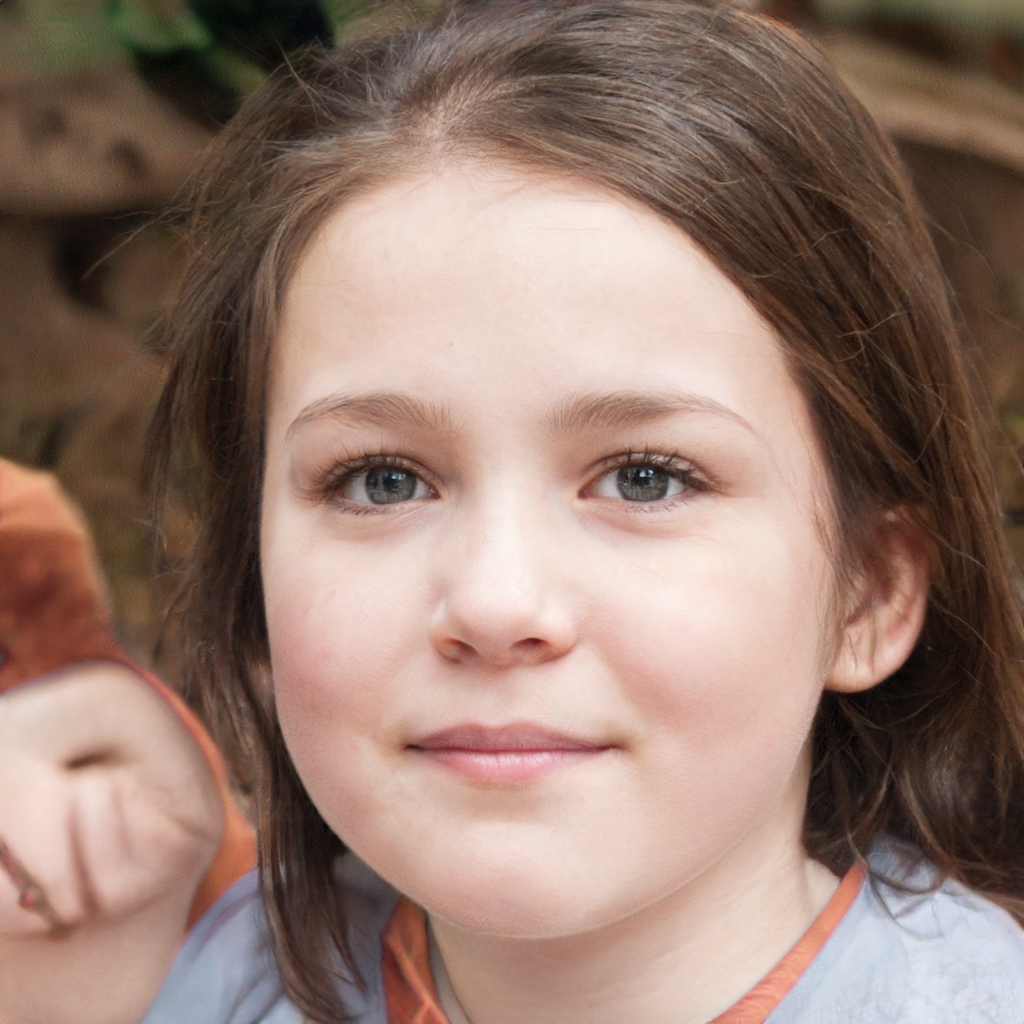
Portrait style: Real Portrait